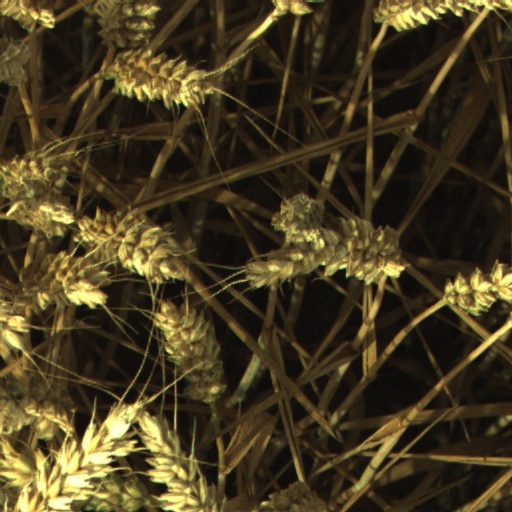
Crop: wheat